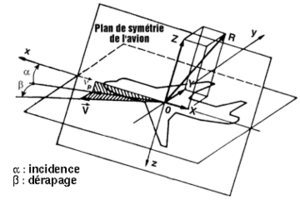
En aéronautique, l'anémométrie est la science de la mesure de la vitesse d'un aéronef par rapport à l'air, et de l'utilisation de cette mesure.